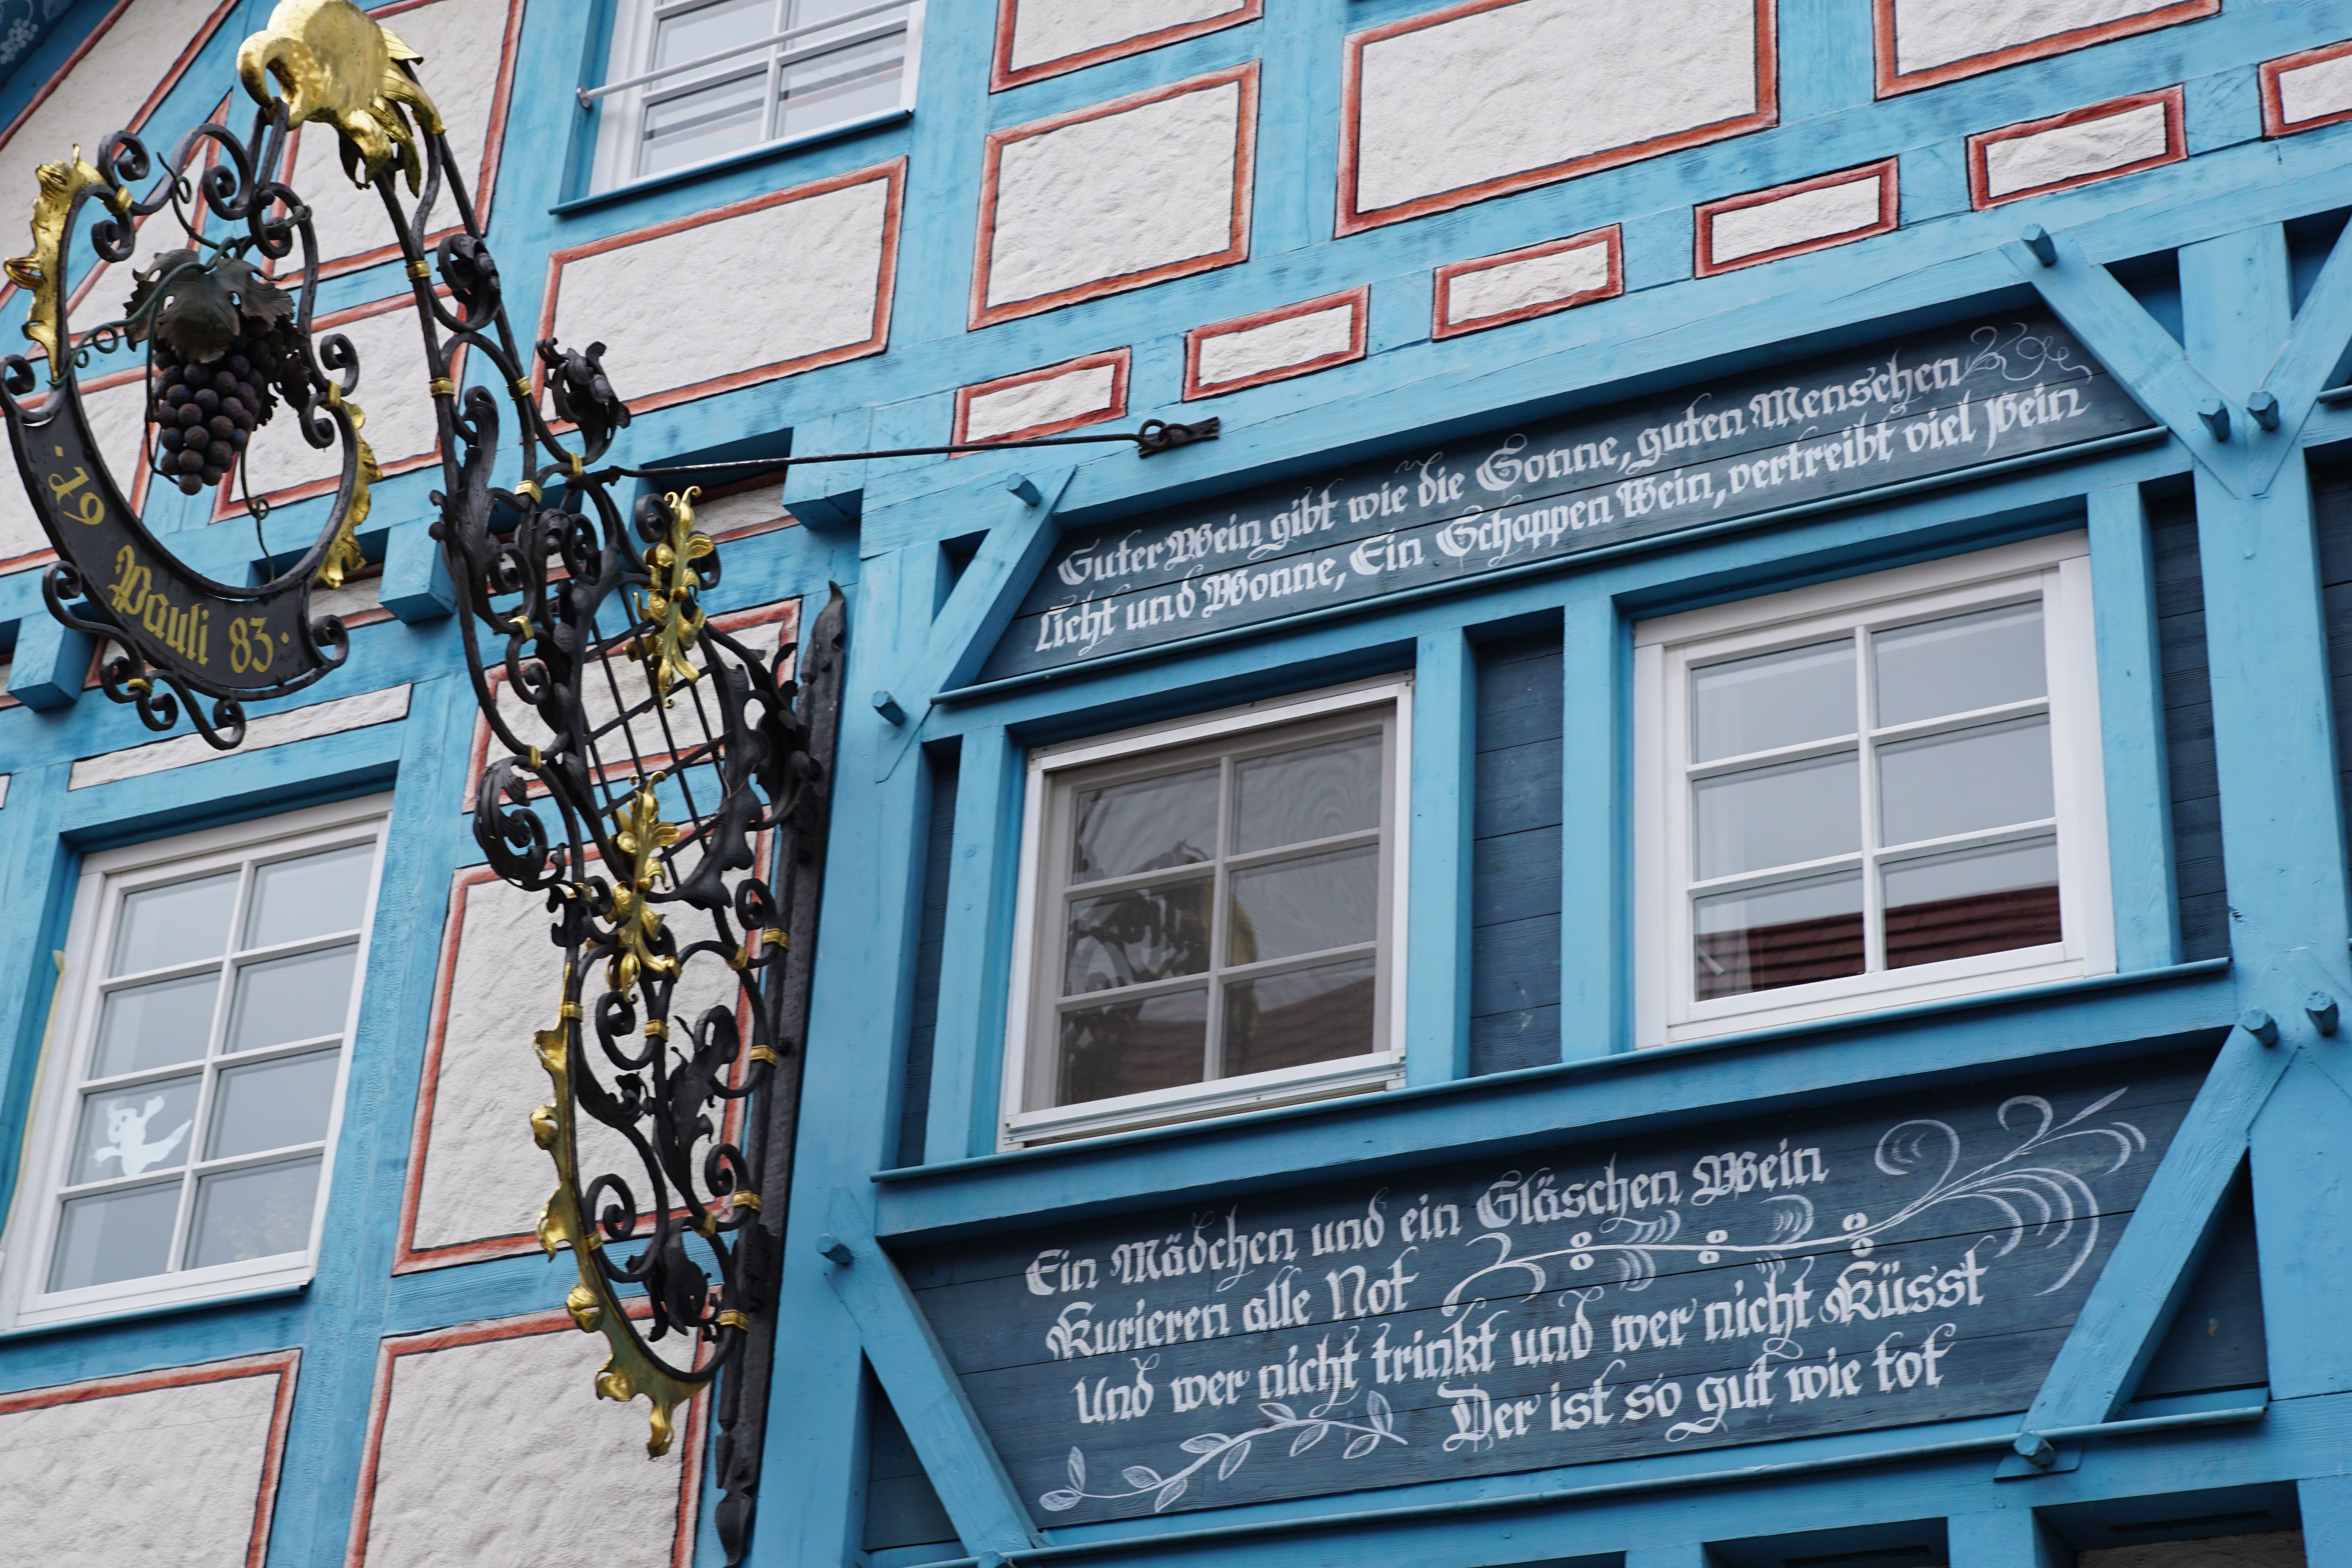
architecture, wood, window, home, downtown, sign, facade, blue, proverb, saying, neighbourhood, lake constance, truss, urban area, hagnau